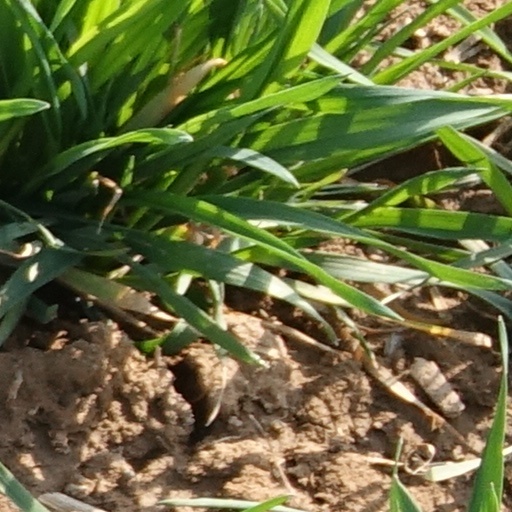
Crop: wheat